Columbus Division of Police Headquarters

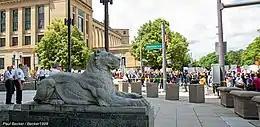
Protesting crowds outside the building during the George Floyd protests in 2020

By 1995, the problems were to have been addressed, though contractors were found to only have insulated parts of the lobby, missing a space between the second and third floors, causing sprinklers to freeze and burst. In 2013, the department again hired contractors to fix insulation problems, including removing all of its exterior walls to install a proper thermal wrap. By this time, the original architects, contractors, and consultants all had been sold or closed.